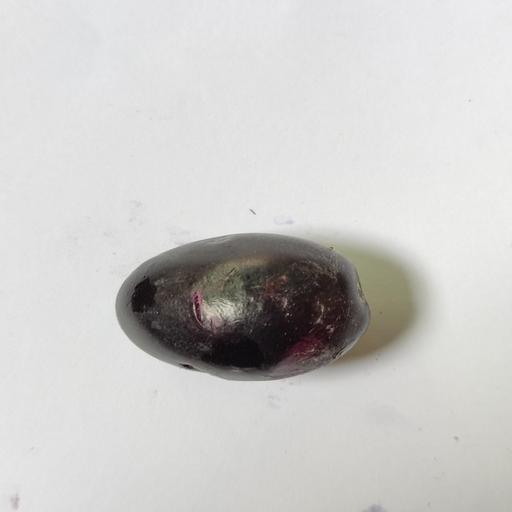
Crop type: Berry